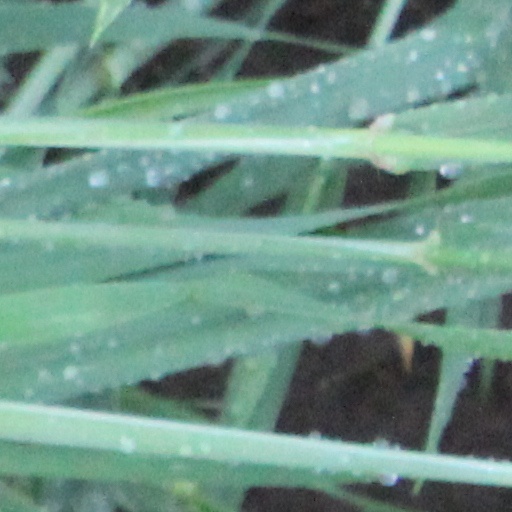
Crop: wheat